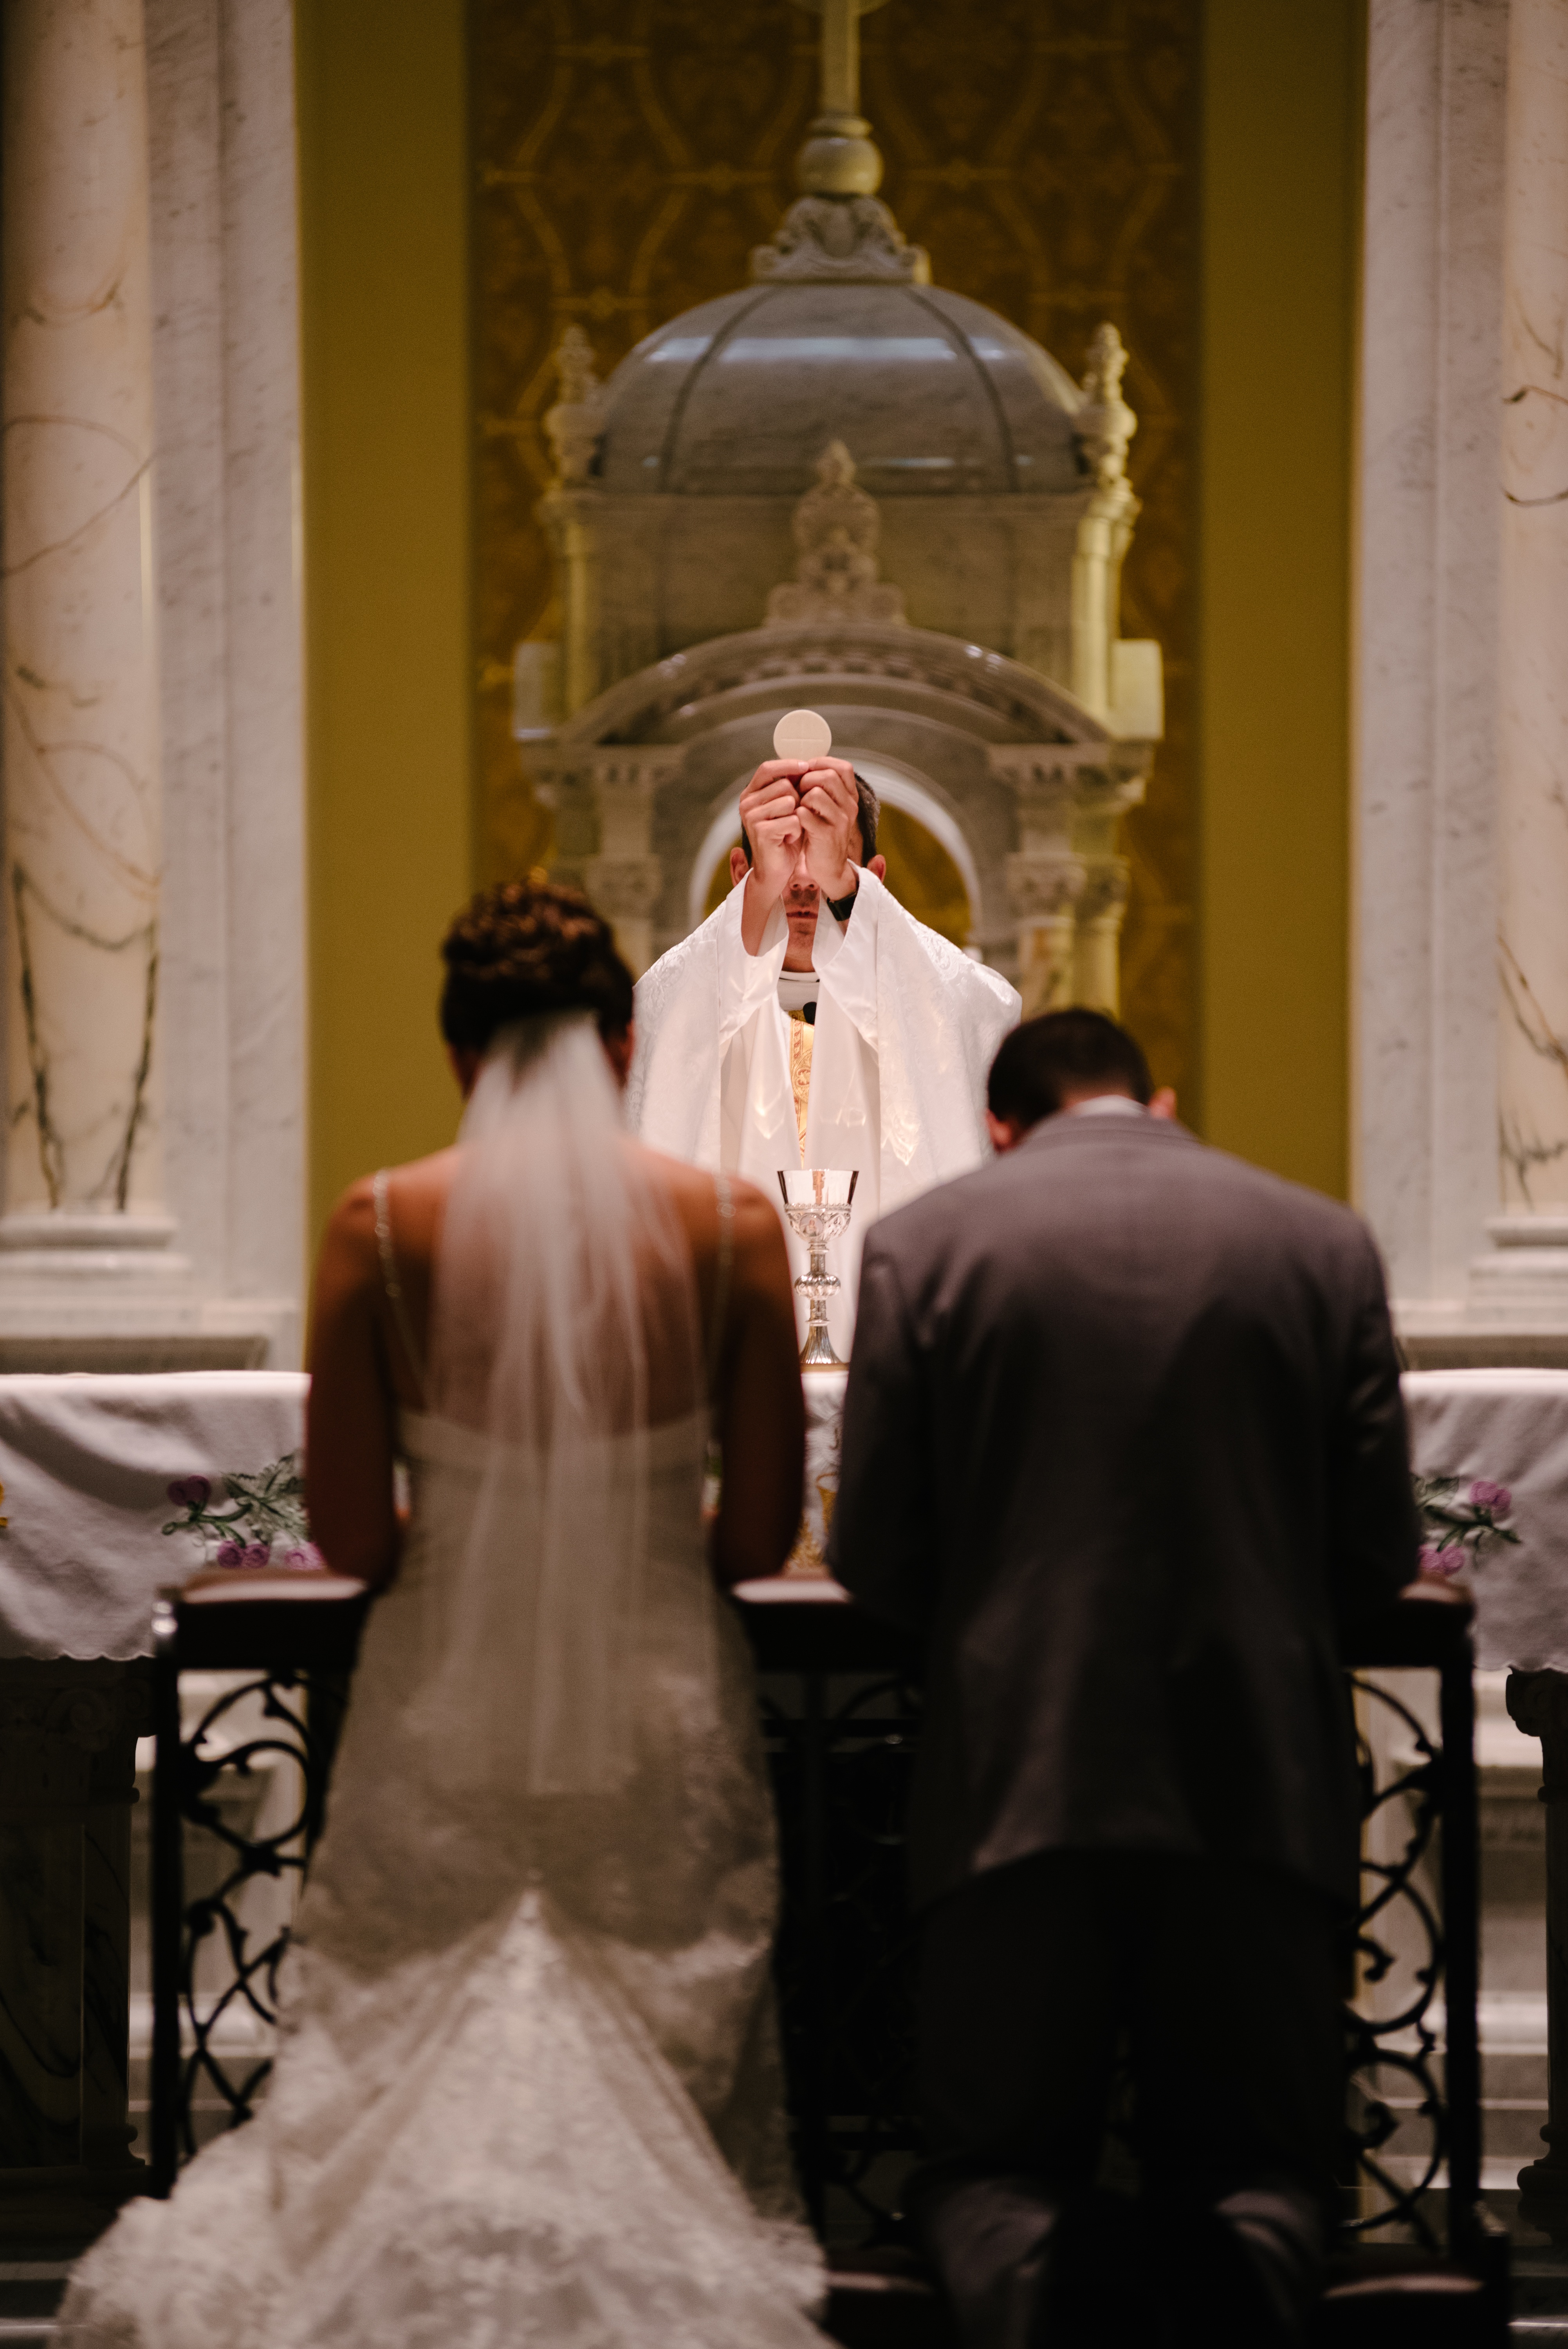
man, couple, church, wedding, bride, ceremony, photograph, priest